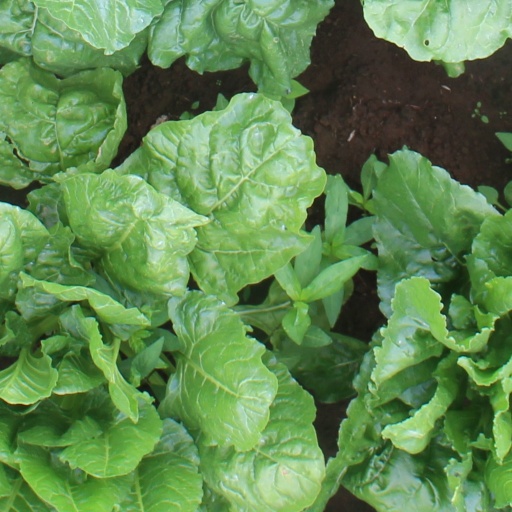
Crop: sugar beet